Jewish land purchase in Palestine

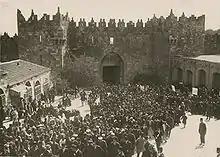
Arab anti-Zionist protests at the Damascus Gate, 8 March 1920

In the first half of the 19th century, no foreigners were allowed to purchase land in Palestine. This was official Ottoman policy until 1856 and in practice until 1867. When it came to the national aspirations of the Zionist movement, the Ottoman Empire opposed the idea of Jewish self-rule in Palestine, fearing it might lose control of Palestine after recently having lost other territories to various European powers. It also took issue with the Jews, as many came from Russia, which sought the empire's demise. In 1881 the Ottoman governmental administration (the Sublime Porte) decreed that foreign Jews could immigrate to and settle anywhere within the Ottoman Empire, except in Palestine and from 1882 until their defeat in 1918, the Ottomans continuously restricted Jewish immigration and land purchases in Palestine. In 1892, the Ottoman government decided to prohibit the sale of land in Palestine to Jews, even if they were Ottoman citizens. Nevertheless, during the late 19th century and the beginning of the 20th century, many successful land purchases were made through organizations such as the Palestine Jewish Colonization Association (PJCA), Palestine Land Development Company and the Jewish National Fund.